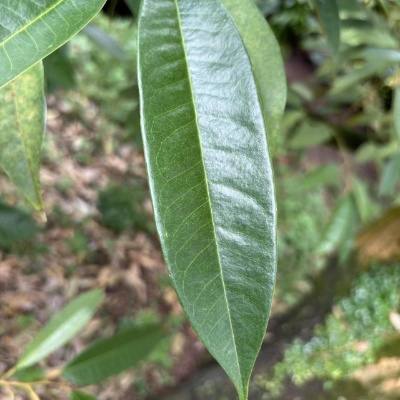
Label: Leaf_Healthy